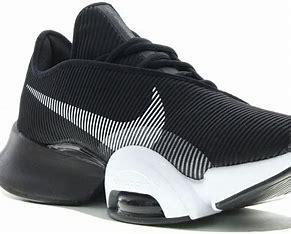
Brand: Nike
Model: Air Zoom Superrep 2